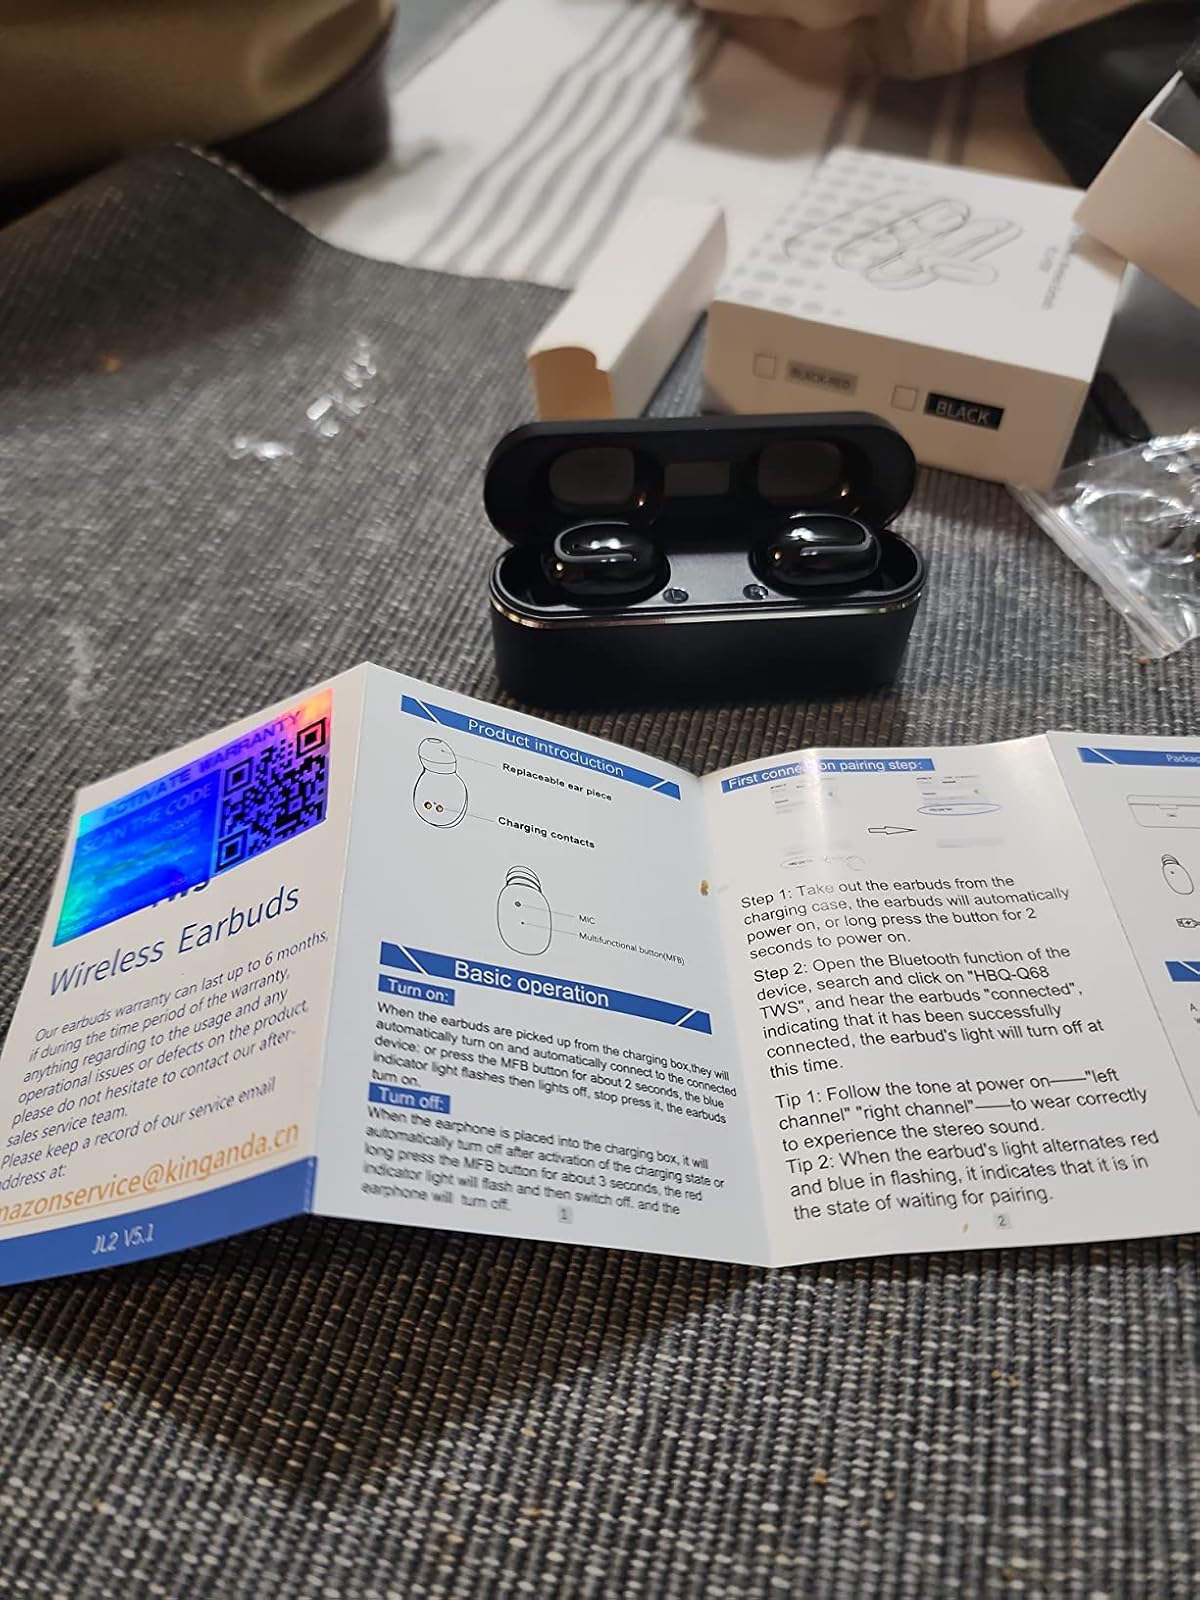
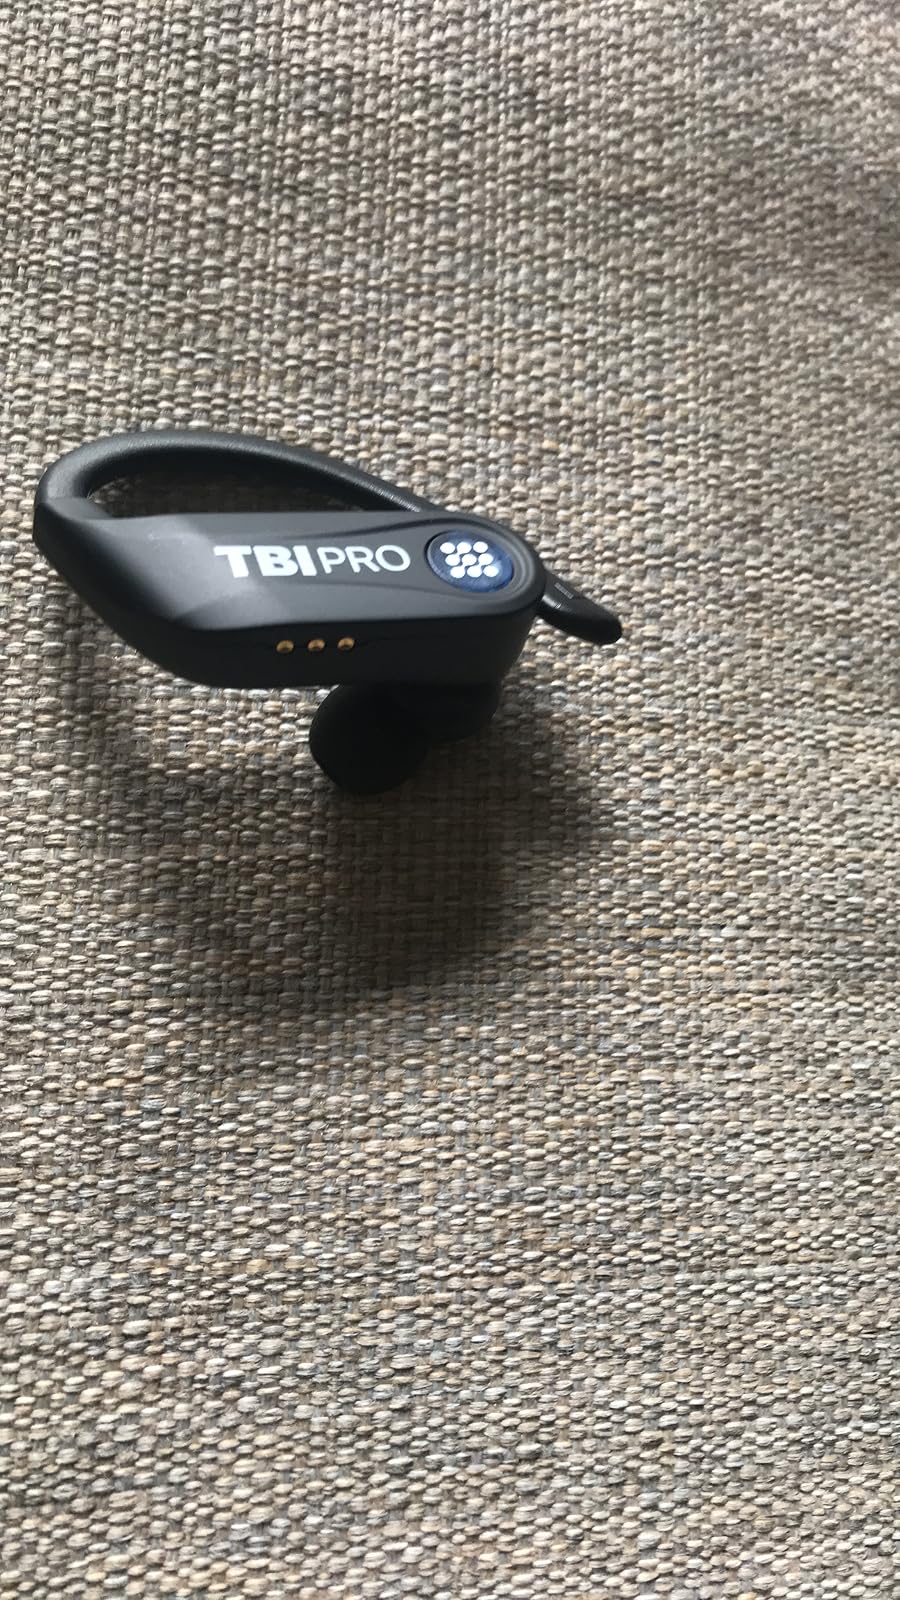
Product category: earbuds
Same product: no